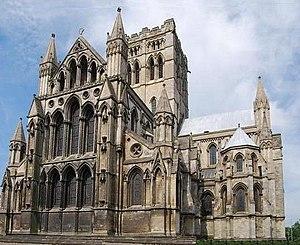
L’historicisme est un courant artistique puisant ses sources et son inspiration dans le passé, tout en privilégiant une approche rationnelle. L'historicisme se développa tout au long du XIXᵉ siècle jusqu'à l'entre-deux-guerres.